Jo Henderson

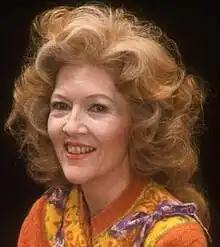
Henderson in a scene from the play "Rose" (1981)

Born in Buffalo, Henderson grew up in Kalamazoo, Michigan and studied at the Michigan State University. She started her professional career in New York City, and was mainly active on stage, appearing both in Broadway and Off-Broadway works, as well as in regional playhouse productions.